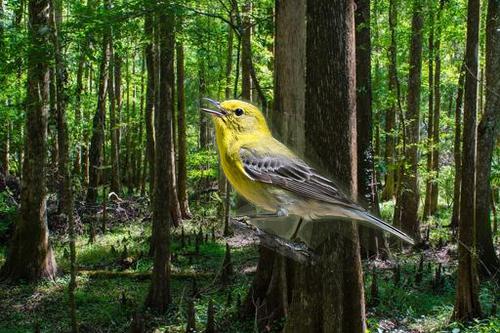
Bird species: Pine_Warbler
Bird type: landbird
Background: land